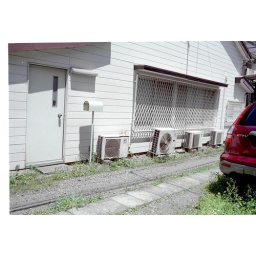
Red car by the white house. HEXAR RF + Summicron 35/2 + Kodak SUPER GOLD 400